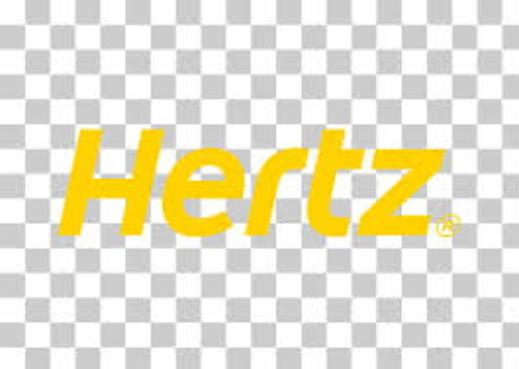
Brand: hertz
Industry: Electronic